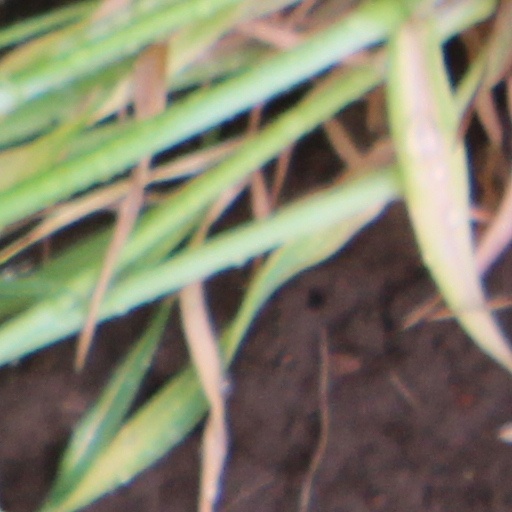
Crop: wheat